Meaza Ashenafi

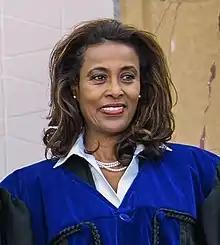
Meaza in 2018

Meaza Ashenafi (Amharic: መዓዛ አሸናፊ; born 25 July 1964) is an Ethiopian lawyer and women's rights activist. In November 2018, she was appointed by the Federal Parliamentary Assembly as President of the Federal Supreme Court of Ethiopia until her resignation on 17 January 2023.